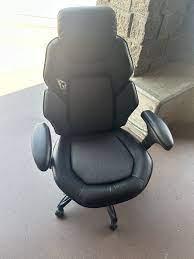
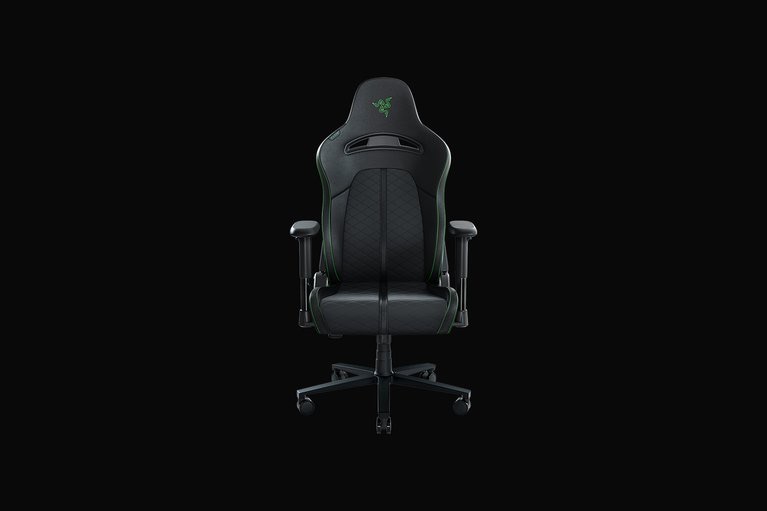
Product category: items_chair
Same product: no